Politics of the Empire of Brazil

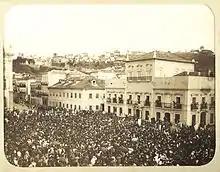
The Imperial Palace was the main government building and emperor's workplace

The role of the emperor of Brazil was to represent the nation. He represented that which the nation had "of oneness, of permanence, of stability. He represented the legal order, the unity of all Brazilians, as well as the variations of region, class, party, race, represented the nation in its totality." The monarch was in reality a type of "minister of a republic", in the philosophical sense of that last word, from "res publica", and not a sovereign by divine right. His function as a representative of the nation, of its legitimacy, derived not from being elected, but acclaimed, as had traditionally happened for centuries after the death of the previous monarch in homage to his successor. Acclamation was a popular designation that legitimated the role of the monarchy as representative of the Brazilian people. This in fact occurred at three distinct historic moments during the monarchical era: in 1822, when Pedro I was acclaimed, in 1831 and finally in 1840, when it was the turn of Pedro II be acclaimed in all the provinces. Acclamation was, in a certain way, a type of symbolic vote, equivalent to an informal plebiscite. It was popular acceptance that granted the legitimacy to Brazilian monarchs as representatives of the Nation.